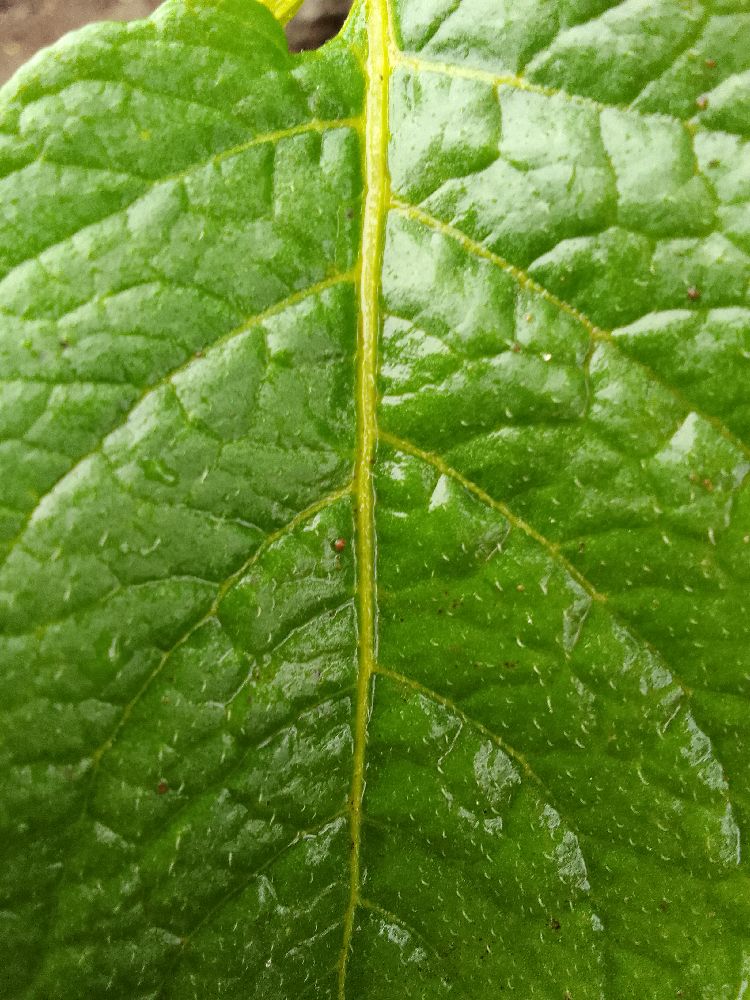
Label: Healthy